Nabataean Kingdom

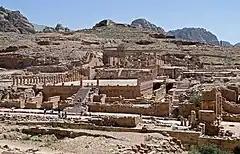
The Great Temple of Petra

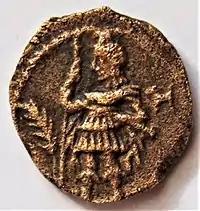
Coin showing Aretas IV in military dress

The Nabataean Arabs did not emerge as a political power suddenly; their rise instead went through two phases. The first phase was in the 4th century BC (ruled then by an elders' council), which was marked by the growth of Nabataean control over trade routes and various tribes and towns. Their presence in Transjordan by the end of the 4th century BC is guaranteed by Antigonus' operations in the region, and despite recent suggestions that there is no evidence of Nabataean occupation of the Hauran in the early period, the Zenon papyri firmly attest the penetration of the Hauran by the Nabataeans in the mid-3rd century BC, and according to Bowersock it "establish[es] these Arabs in one of the principal areas of subsequent splendor". Simultaneously, the Nabataeans had probably moved across the 'Araba to the west into the desert tracts of the Negev. In their early history, before establishing urban centers the Nabataeans demonstrated on several occasions their impressive and well organized military prowess by successfully defending their territory against larger powers.